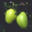
Label: apple